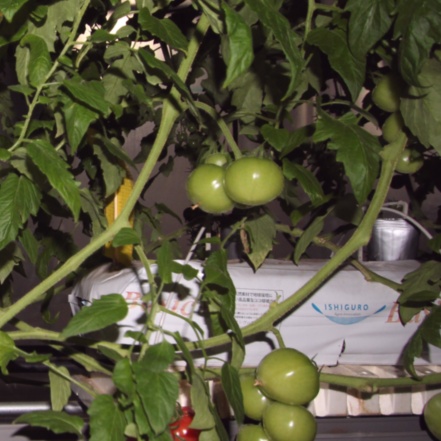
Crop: tomato